Melon de Bourgogne

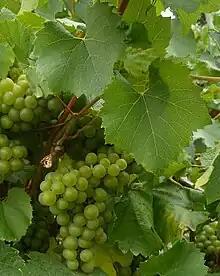
Melon de Bourgogne grapes

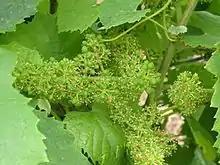
Melon de Bourgogne grapes during flowering.

Melon de Bourgogne or Melon is a variety of white grape grown primarily in the Loire Valley region of France. It is also grown in North America. It is best known through its use in the white wine Muscadet.